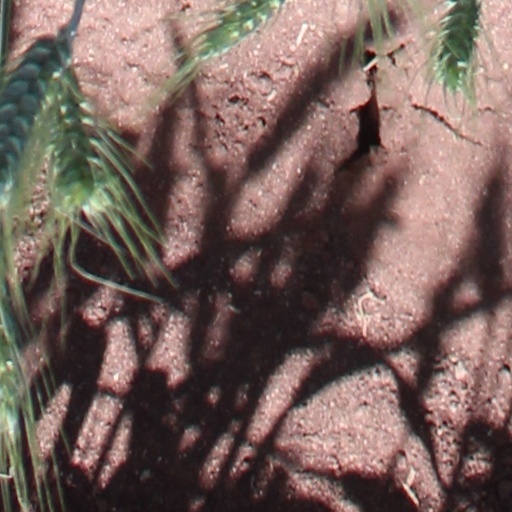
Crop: wheat